Oh, Mr Porter!

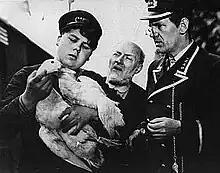
(left to right) Graham Moffatt as Albert, Moore Marriott as Harbottle, and Will Hay as William Porter

Oh, Mr Porter! is a 1937 British comedy film starring Will Hay with Moore Marriott and Graham Moffatt and directed by Marcel Varnel. While not Hay's commercially most successful (although it grossed £500,000 at the box office – equal to about £34,000,000 at 2020 value), it is his best-known film to modern audiences. It is widely acclaimed as the best of Hay's work, and a classic of its genre. The film had its first public showing in November 1937 and went on general release on 3 January 1938.